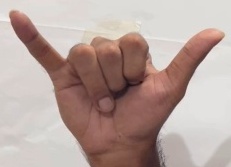
ASL sign: Y